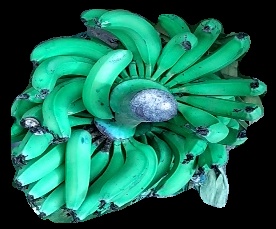
Variety: pachbale
Grade: grade3